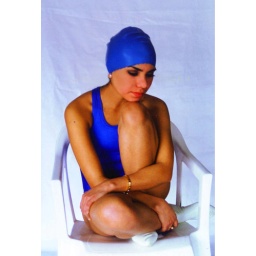
young woman in swimming attire waiting in a chair.